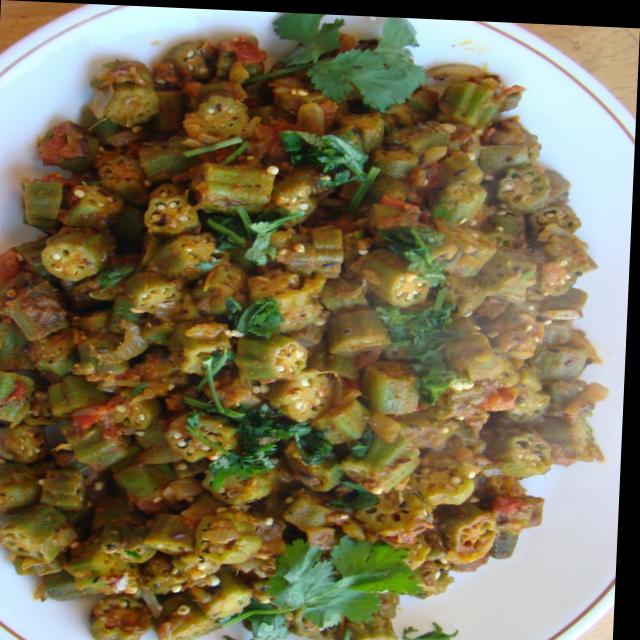
Dish: bhindi_masala